List of Chrysler engines

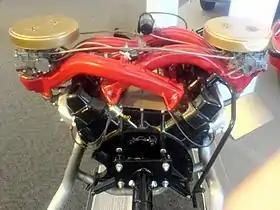
A Chrysler "Sonoramic" engine, factory-equipped with tuned-length twin long-ram intakes

Magnum V10 - A similar cast-iron engine was made for Dodge Ram trucks.